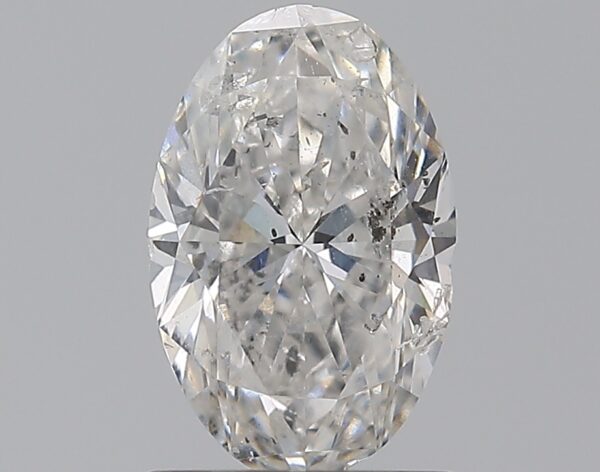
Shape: oval
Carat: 1
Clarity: SI2
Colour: F
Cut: VG
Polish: EX
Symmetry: VG
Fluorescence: N
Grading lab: HRD
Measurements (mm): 8.25 x 5.31 x 3.41